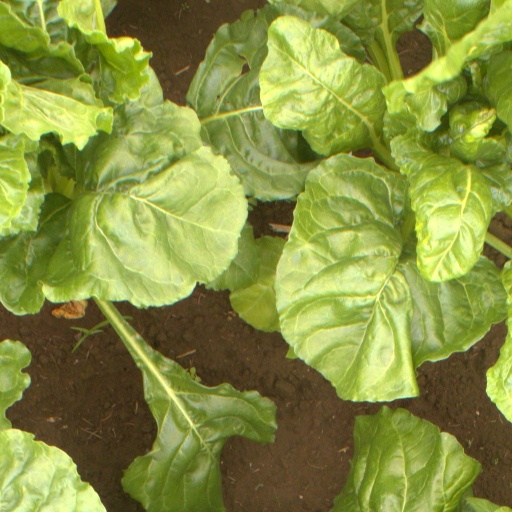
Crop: sugar beet